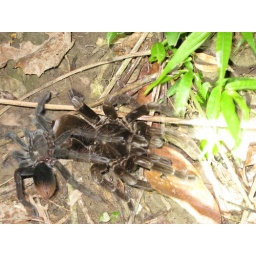
Tartulas. These are the girl ones, since the boy ones are eaten alive by the girl ones.